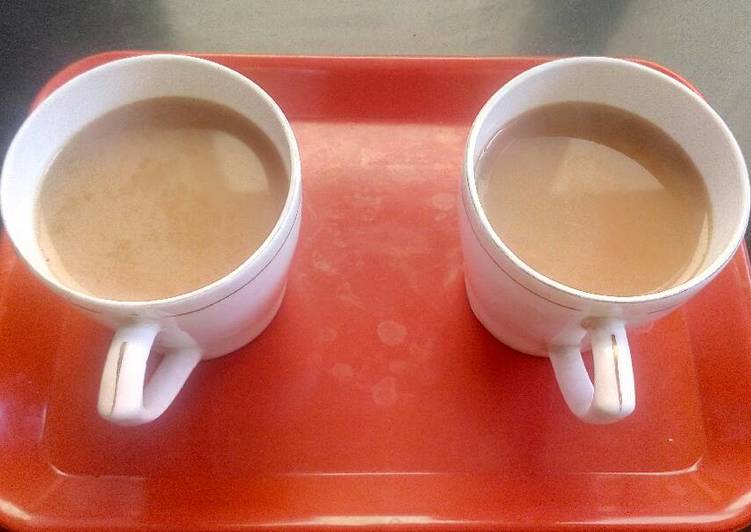
Dish: chai